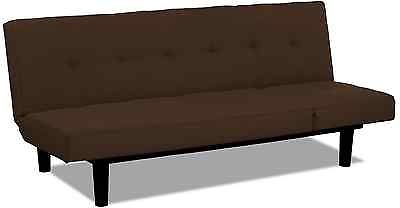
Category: sofa